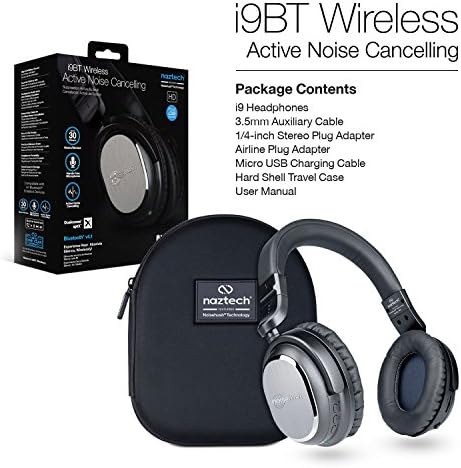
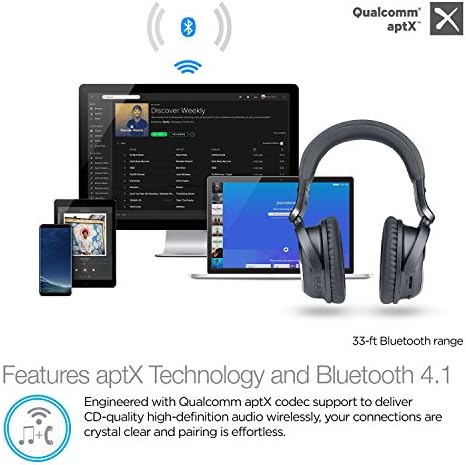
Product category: headphones
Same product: yes